Band (rock and pop)

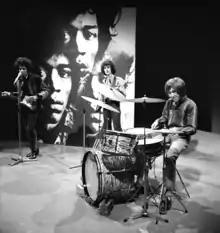
The Jimi Hendrix Experience, a power trio, performing for Dutch television in 1967: From left to right: singer-guitarist Jimi Hendrix, bassist Noel Redding, and drummer Mitch Mitchell

The smallest ensemble commonly used in rock music is the trio format. In a hard-rock or blues-rock band, or heavy-metal rock group, a "power trio" format is often used, which consists of an electric guitar player, an electric bass guitar player, and a drummer, and typically one or more of these musicians also sing (sometimes all three members sing, e.g. the Bee Gees or Alkaline Trio). Some well-known power trios with the guitarist on lead vocals are the Jimi Hendrix Experience, Green Day, Stevie Ray Vaughan and Double Trouble, Nirvana, and Muse.